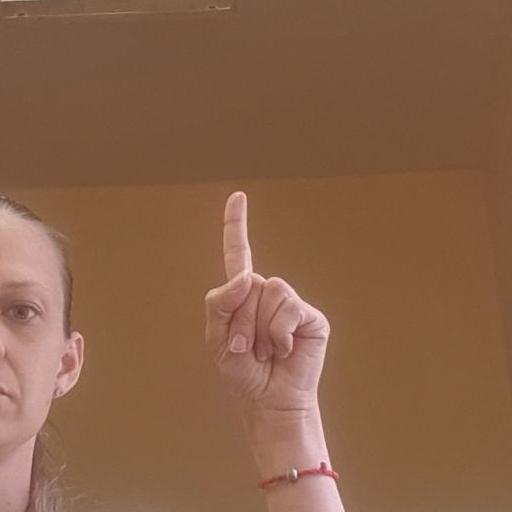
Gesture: one